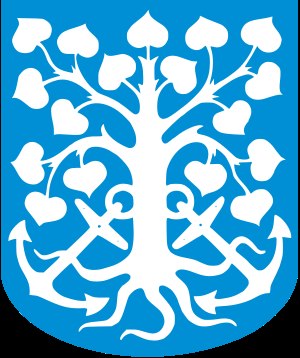
Esbjerg Kommune
Kommunevåben
Esbjerg Kommune er en kommune i Region Syddanmark efter Kommunalreformen i 2007.